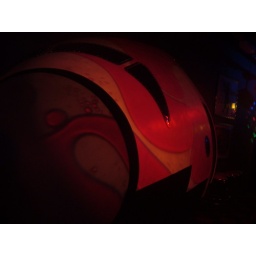
At TV21 bar in Manchester's Nortern Quarter. Tables and seats inside for drinkers. Apr 07